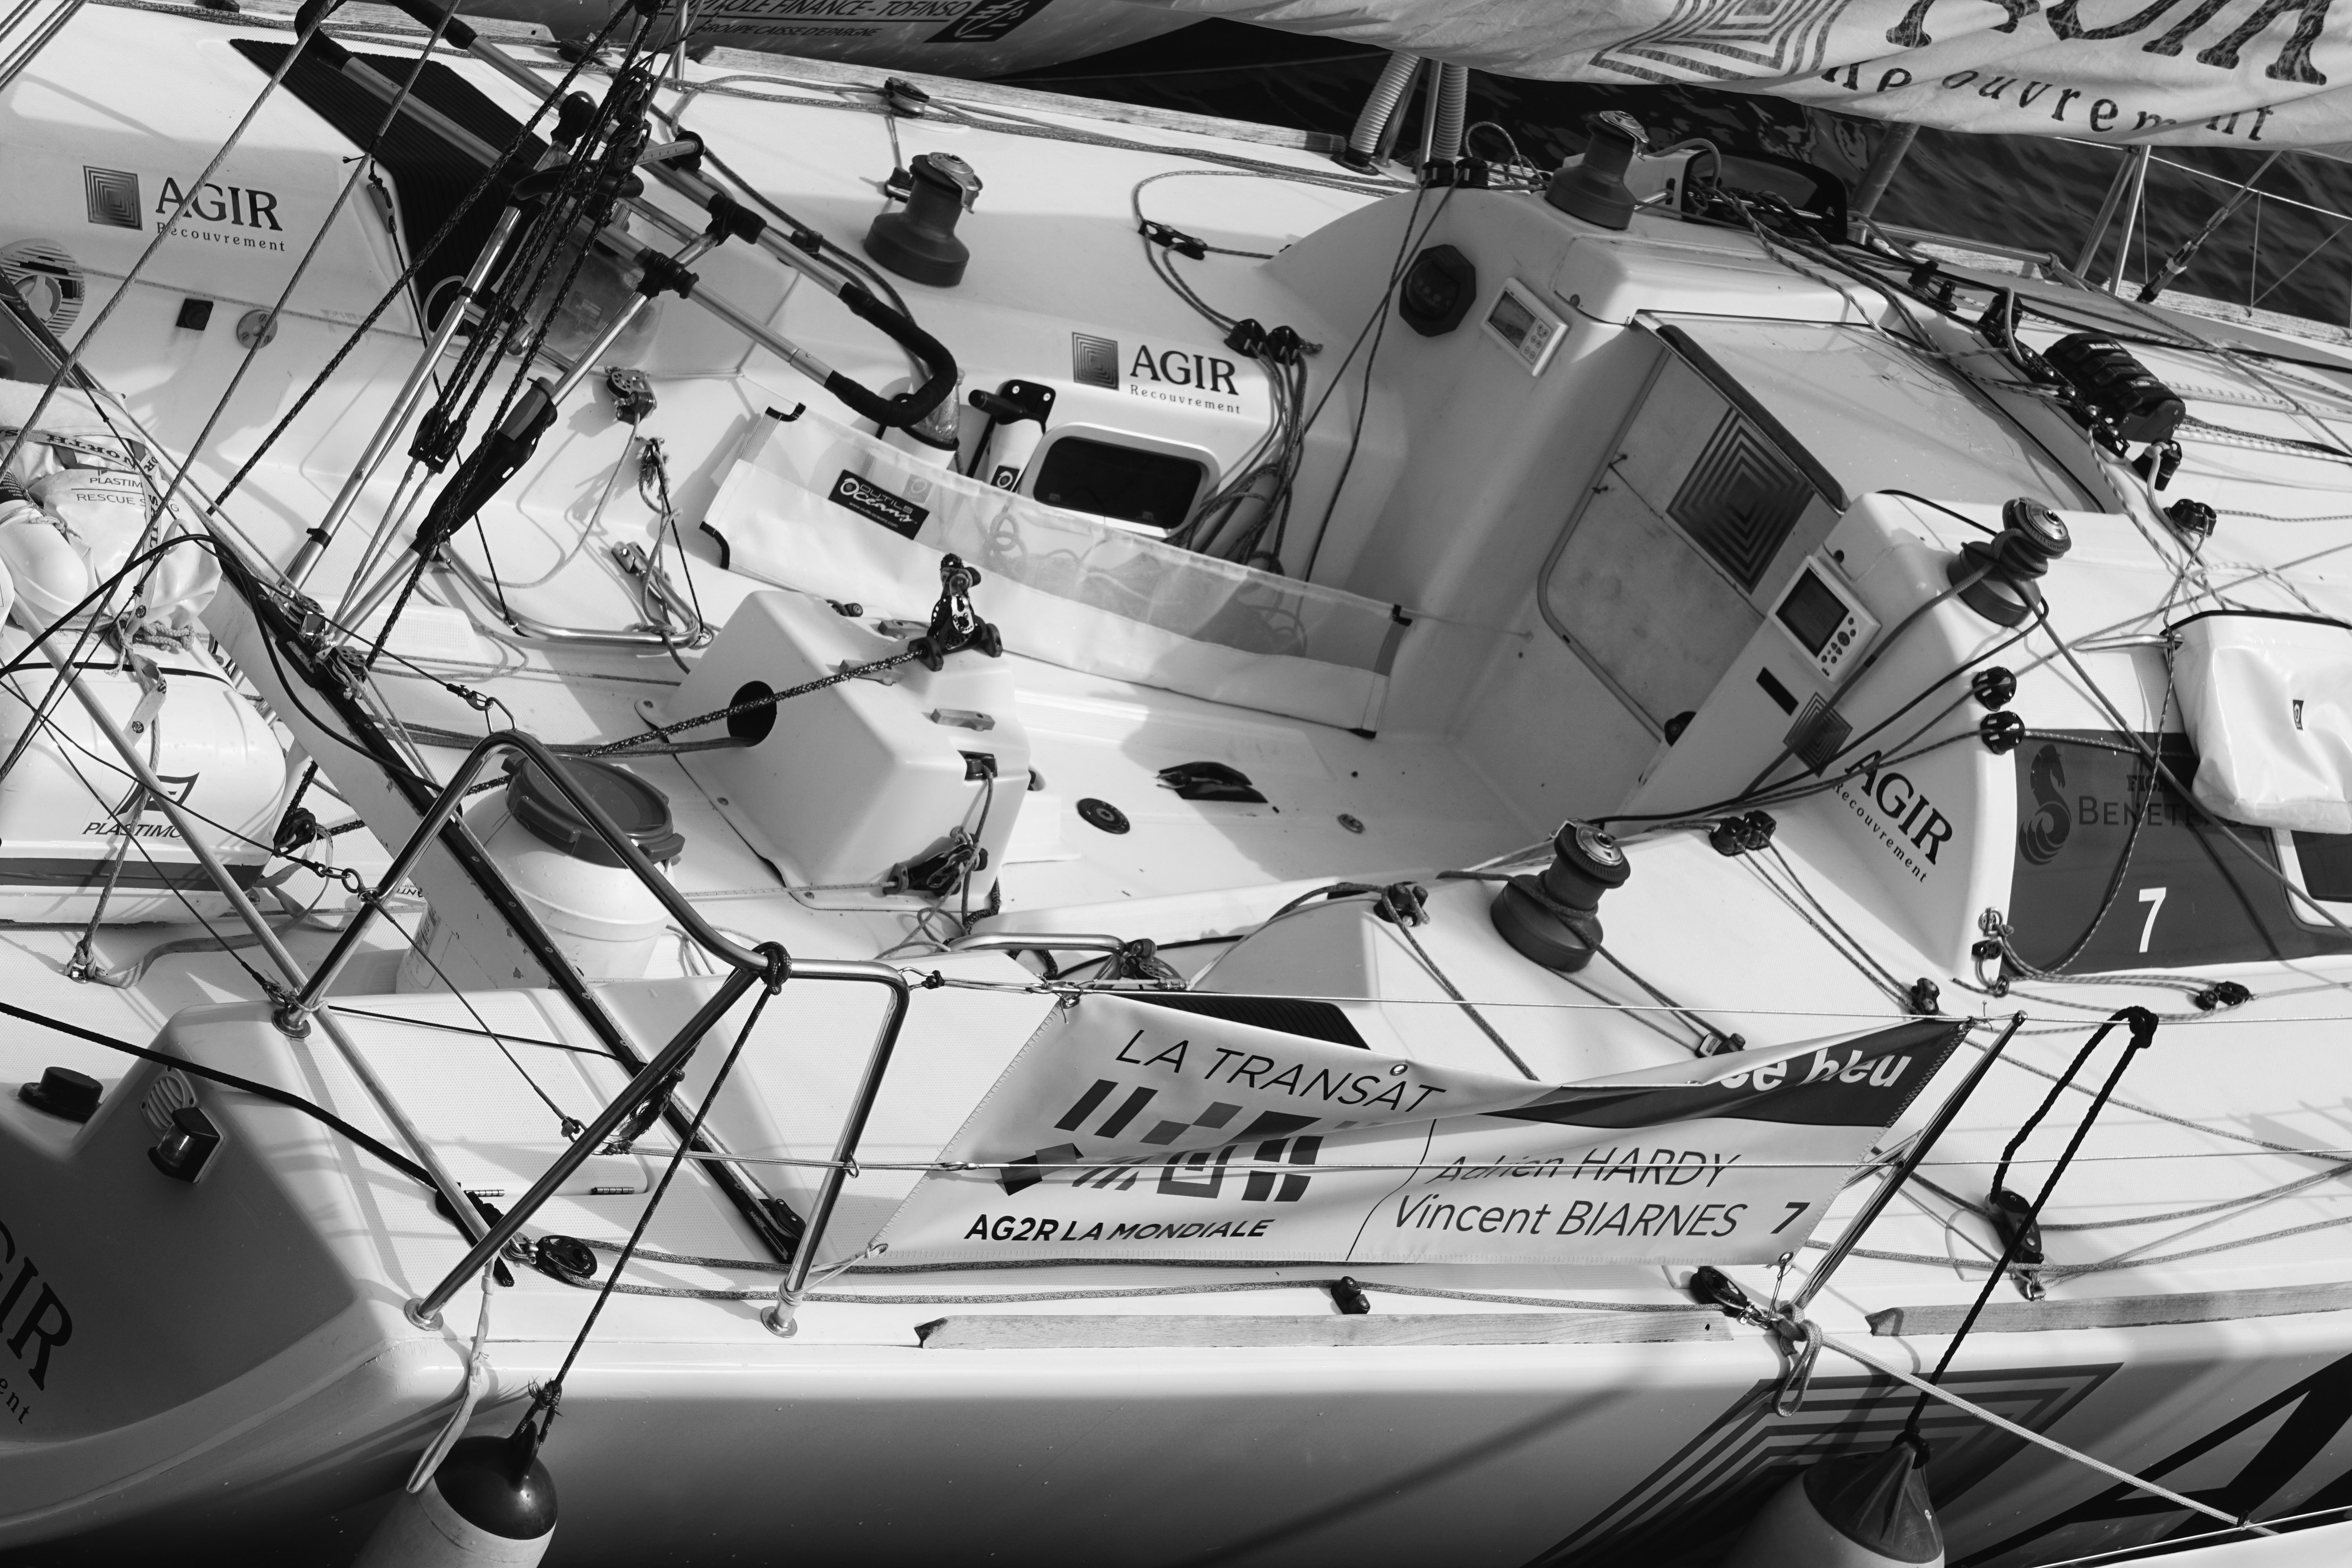
boat, vehicle, watercraft, water transportation, monochrome, naval architecture, black and white, ship, fishing vessel